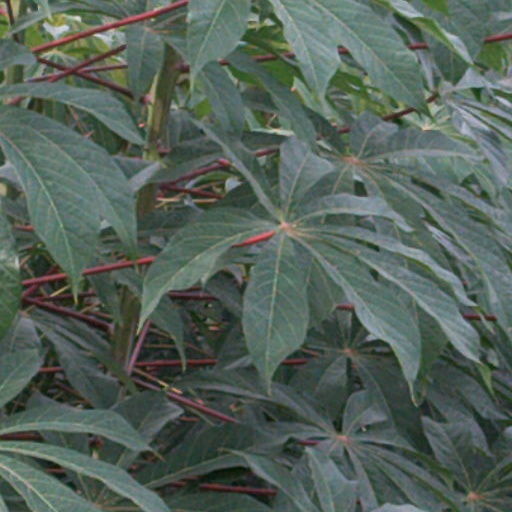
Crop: cassava